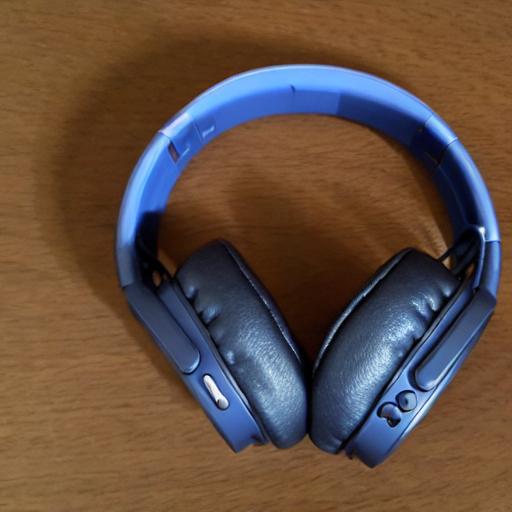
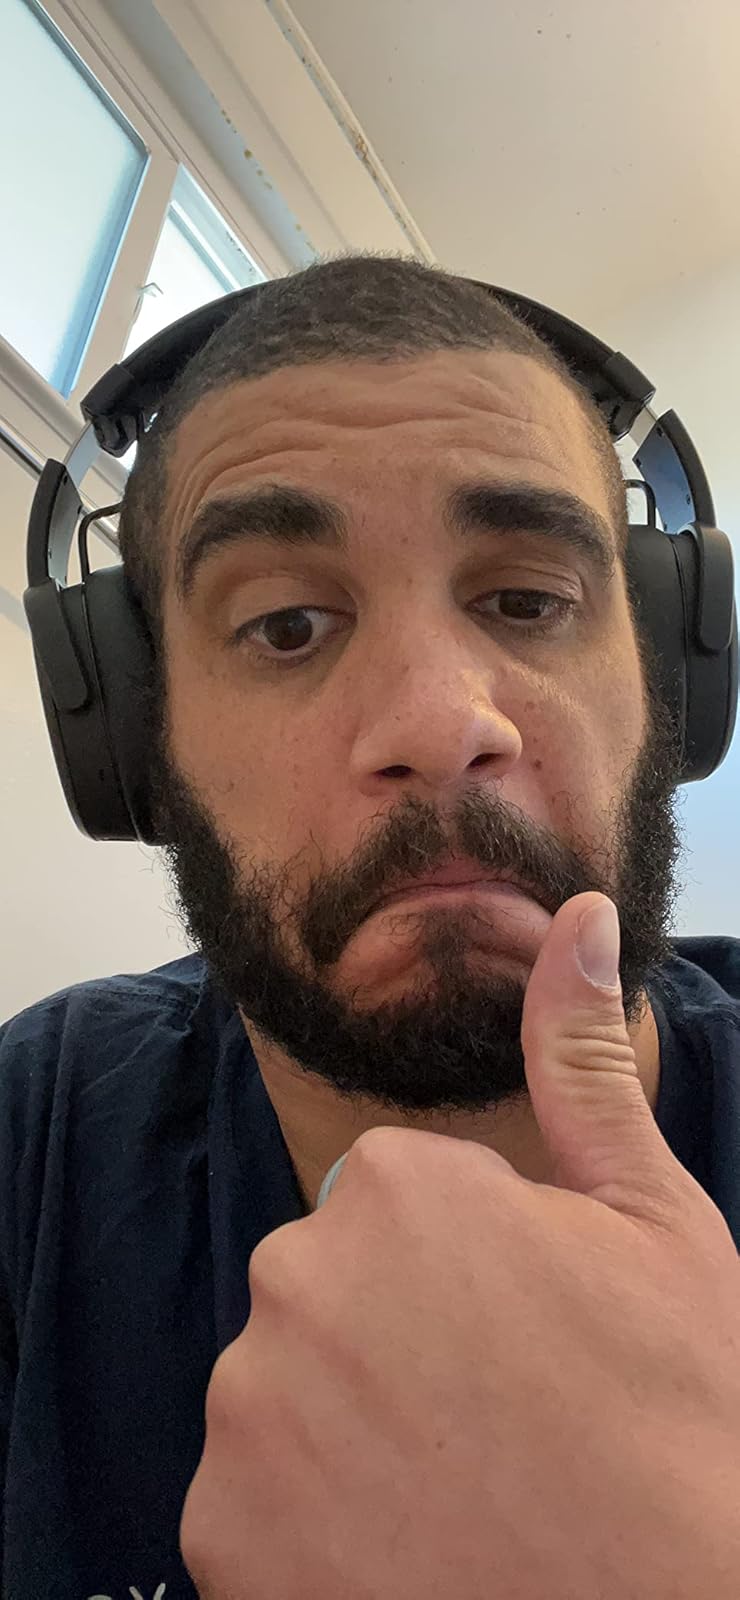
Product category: headphones
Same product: no